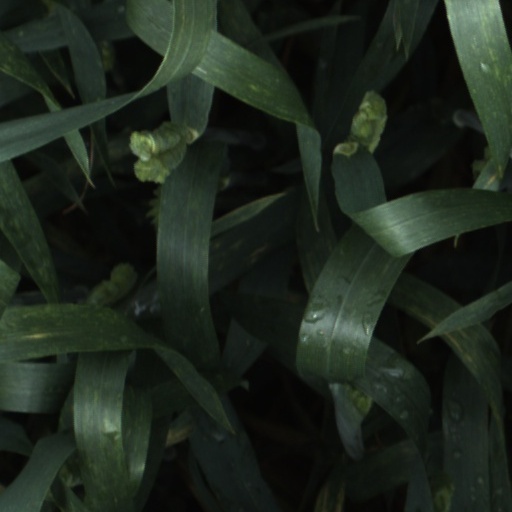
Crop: wheat